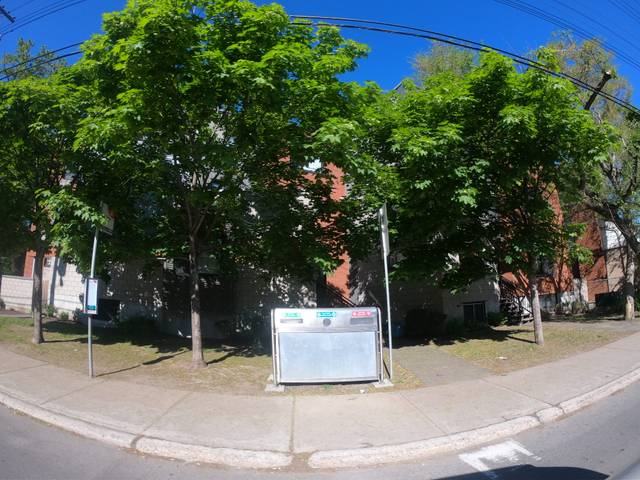
Region: Canada
Coordinates: 45.375, -75.733